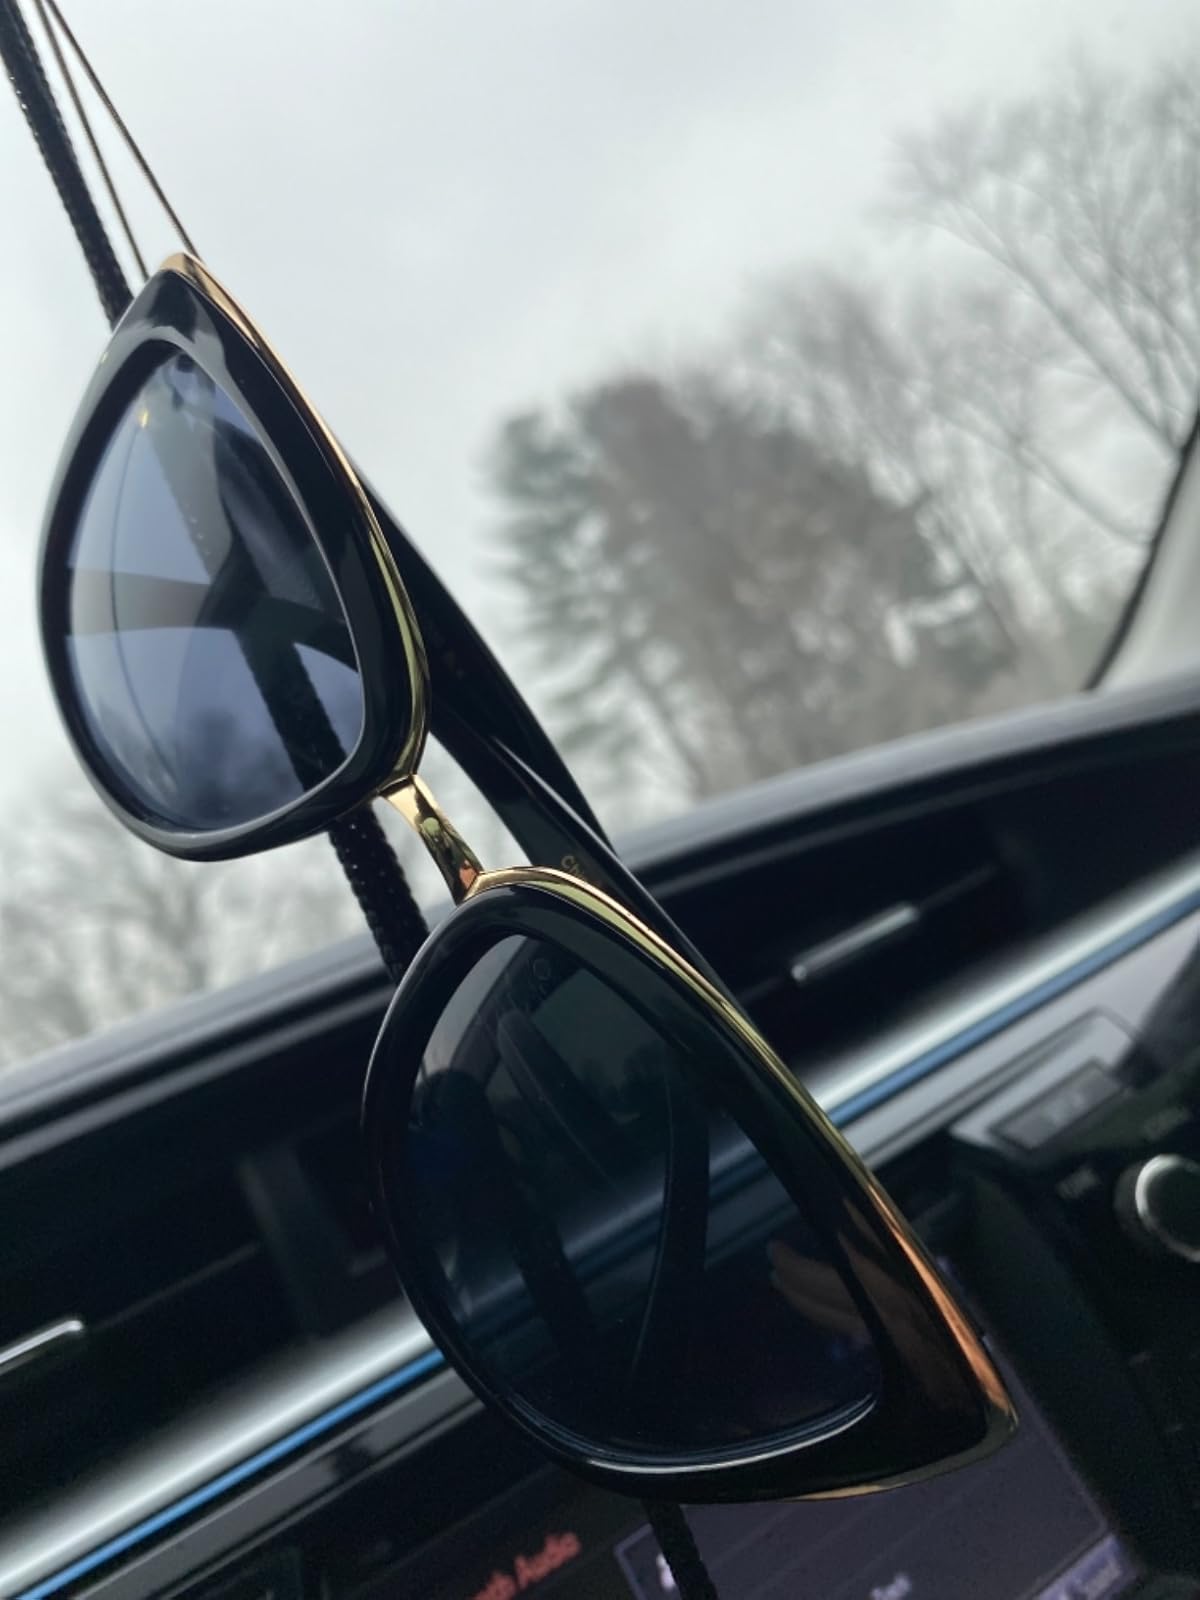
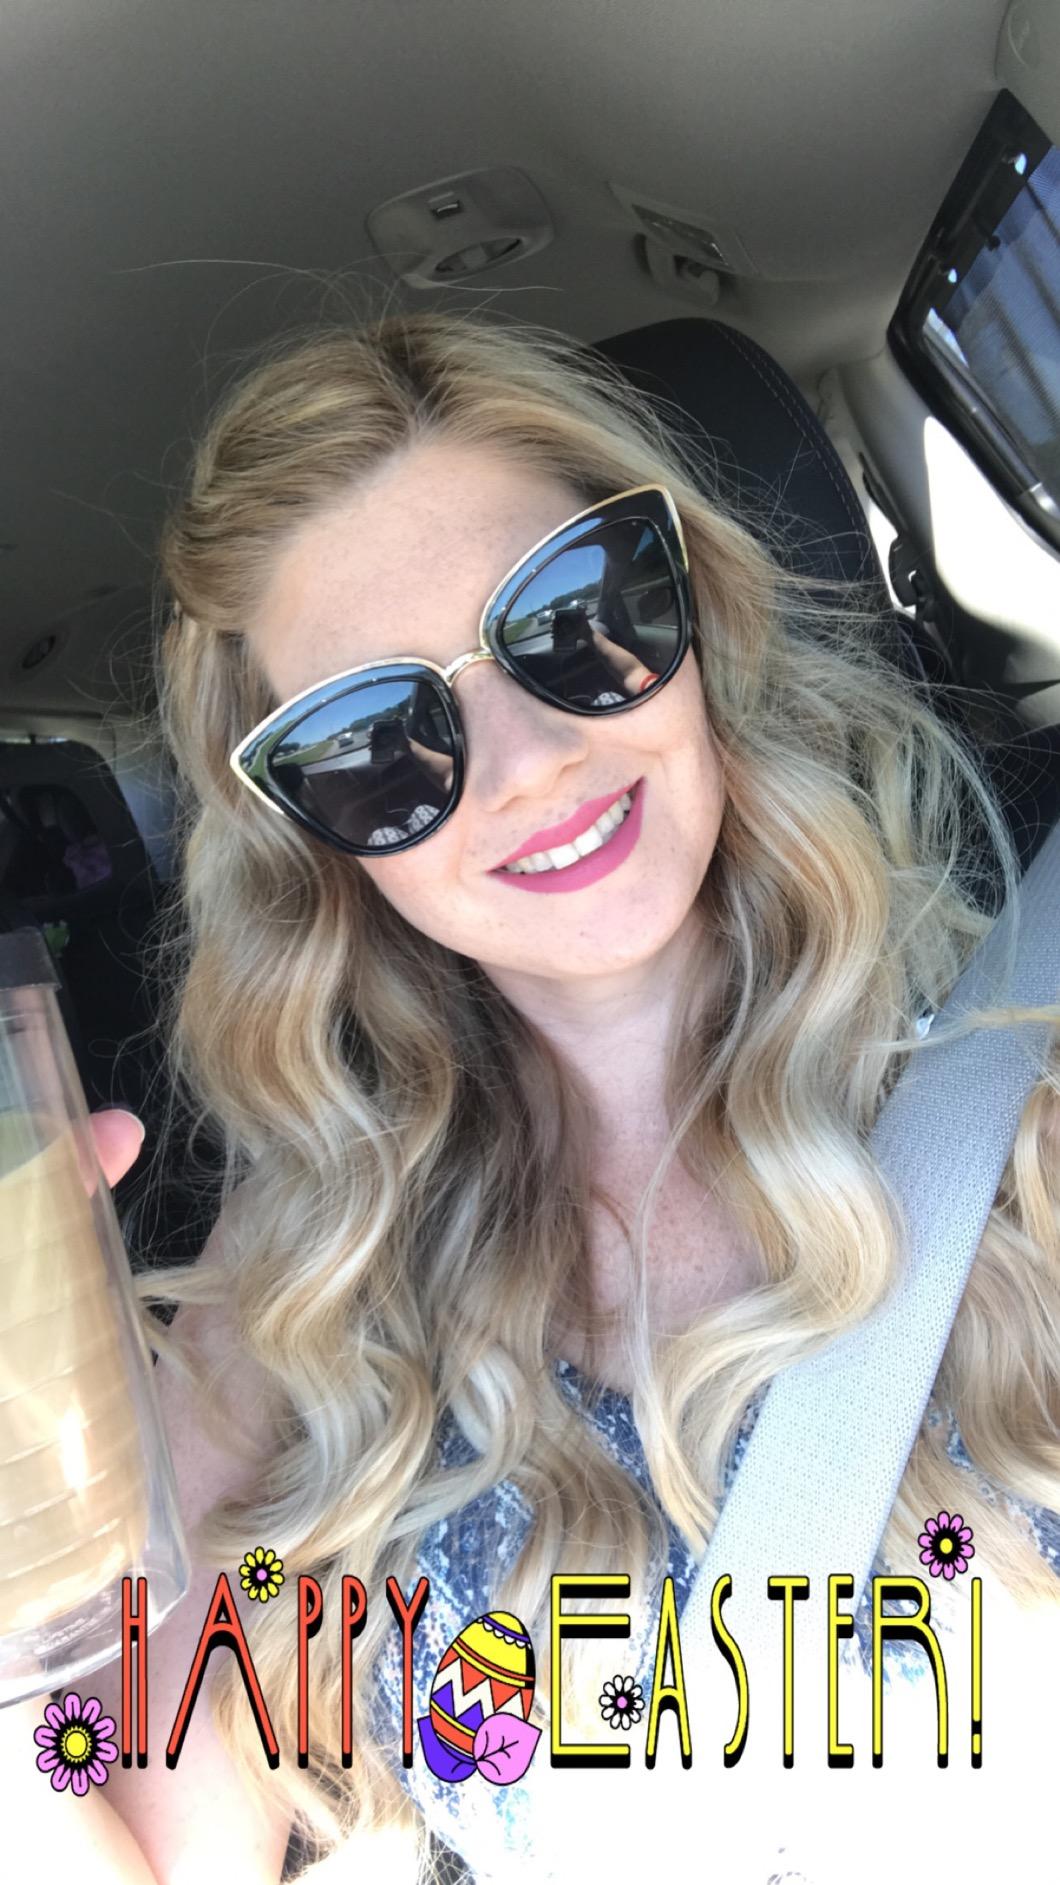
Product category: accessories_sunglasses
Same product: yes